Ichneutica epiastra

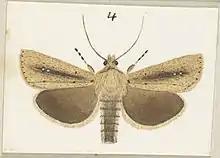
Watercolour illustration by Hudson of adult "I. epiastra"

Hudson goes on to state that the pupa appears light brown in colour initially and then turns a shiny very dark brown.